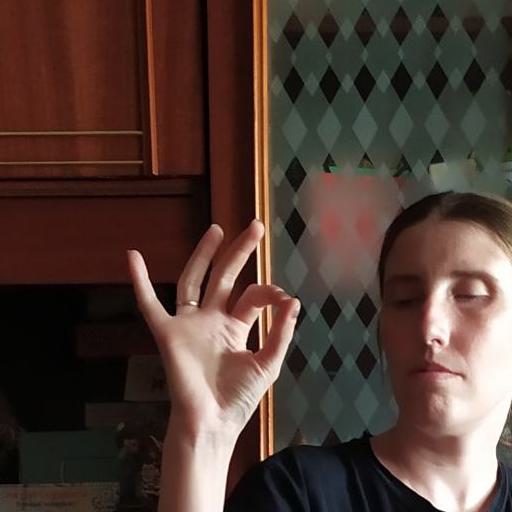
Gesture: ok